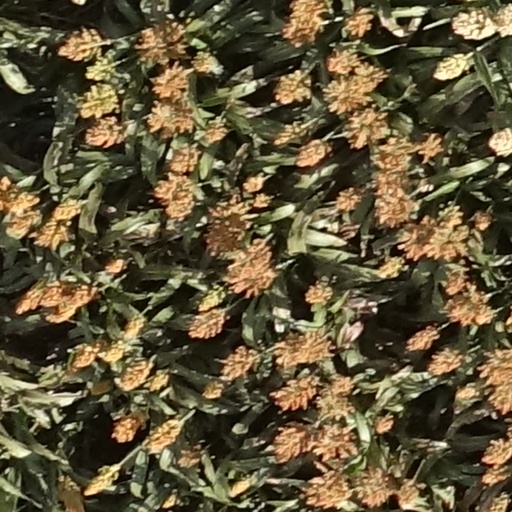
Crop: sorghum